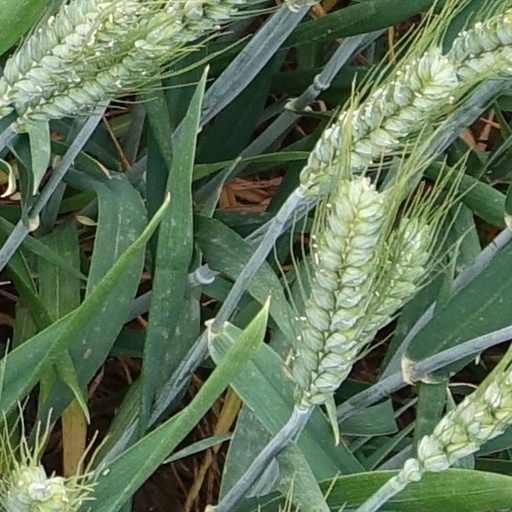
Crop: wheat